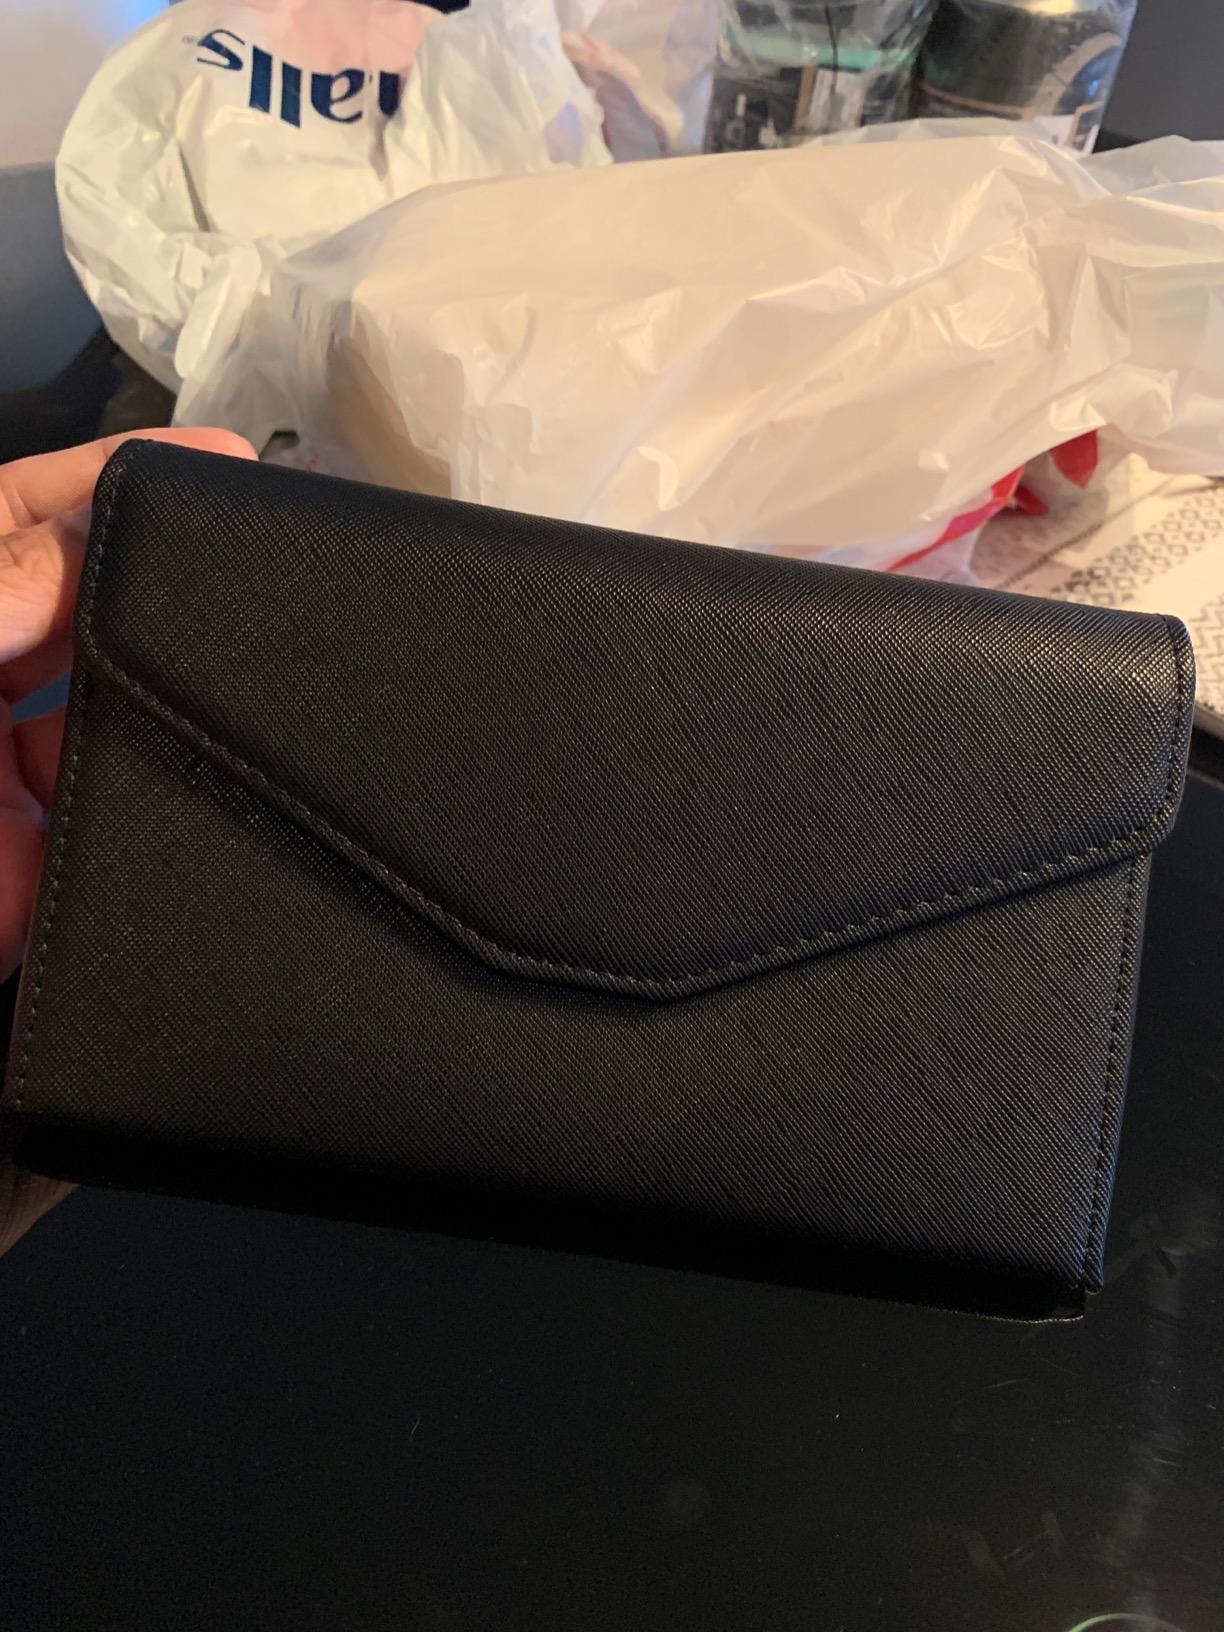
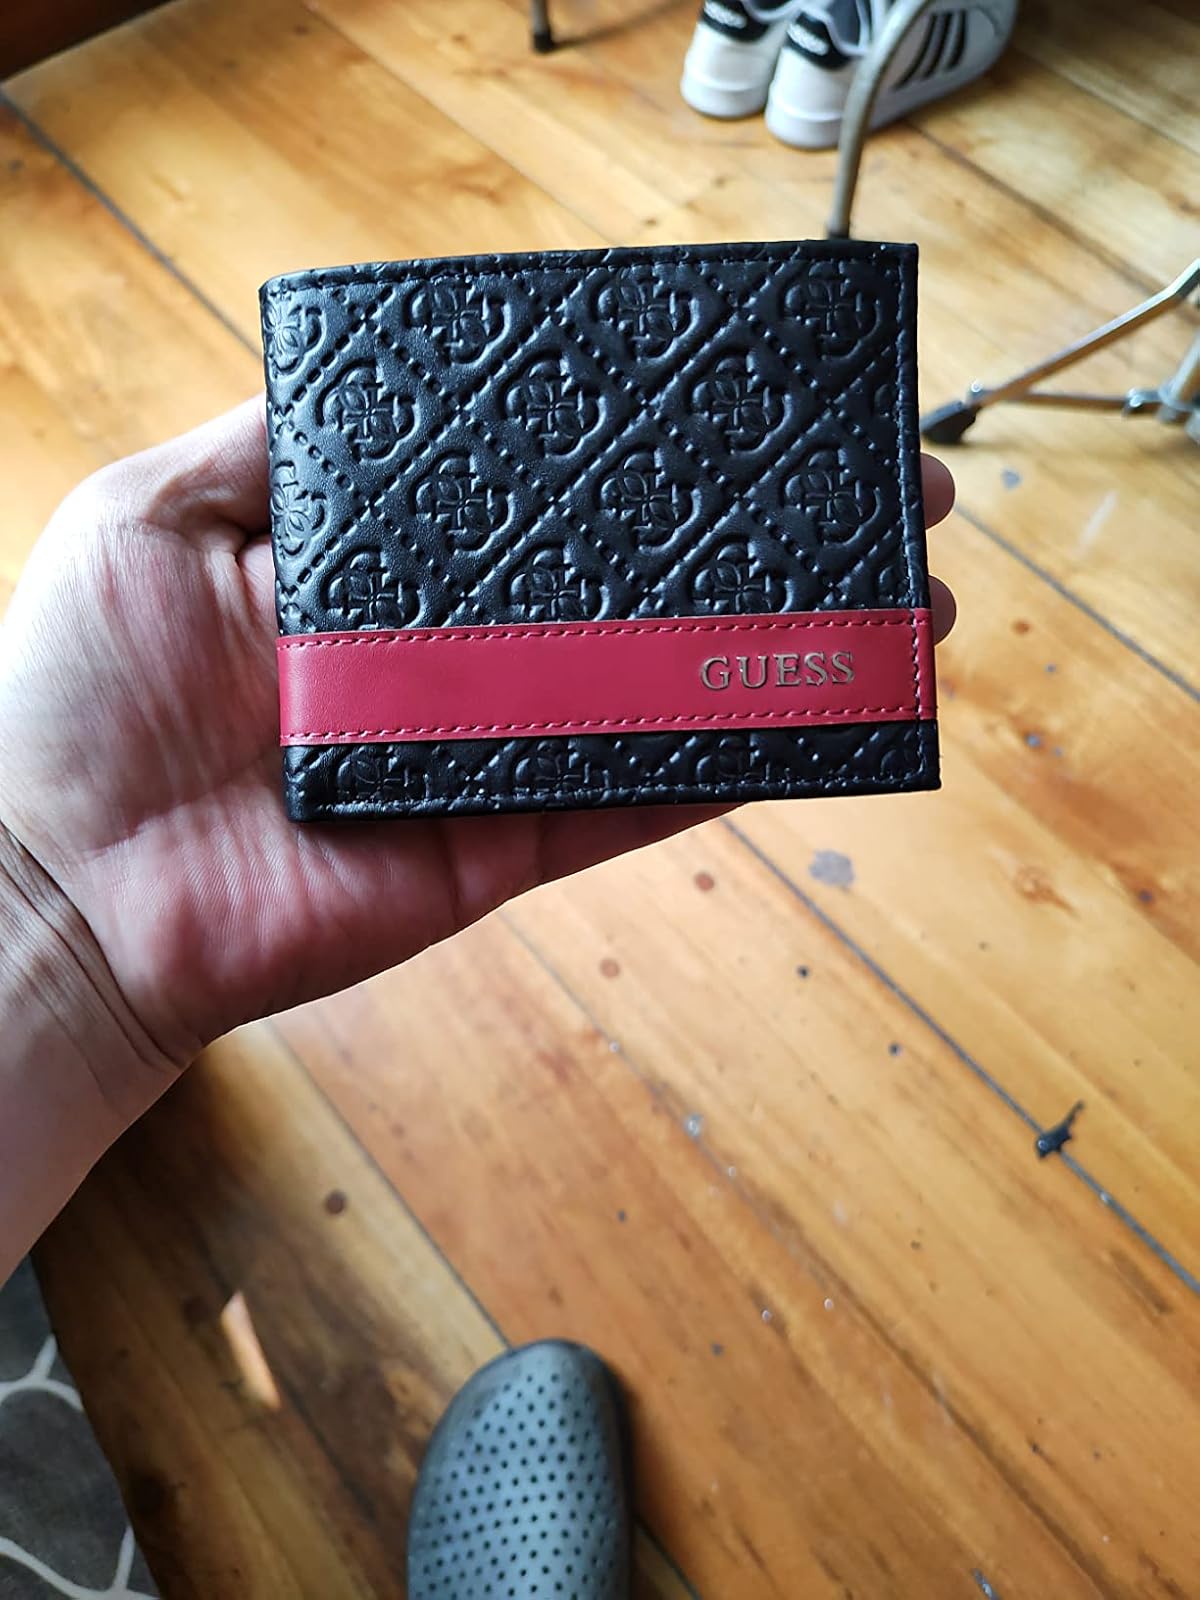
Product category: accessories_wallet
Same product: no